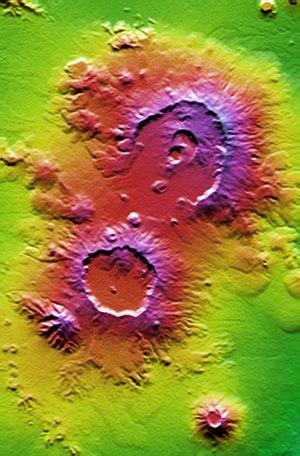
Le Mallahle, aussi appelé Mallali, Sorc-Ali ou Sorc-Alli, est un volcan d'Éthiopie situé non loin de la frontière avec l’Érythrée. Il se présente sous la forme d'un stratovolcan couronné par une caldeira de six kilomètres de diamètre. Il est couvert de coulées de lave rhyolitiques et basaltiques et sa dernière éruption s'est produite à une date inconnue.